Cornish Crabbers

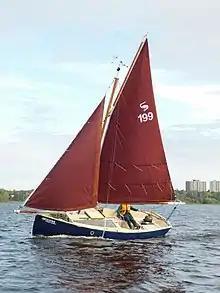
Cornish Shrimper 19

The company was formed as Westerly Boats and later renamed Cornish Crabbers. The first boat was the Cornish Crabber 24 Mark I, initially a wooden boat, later built in glassfibre.